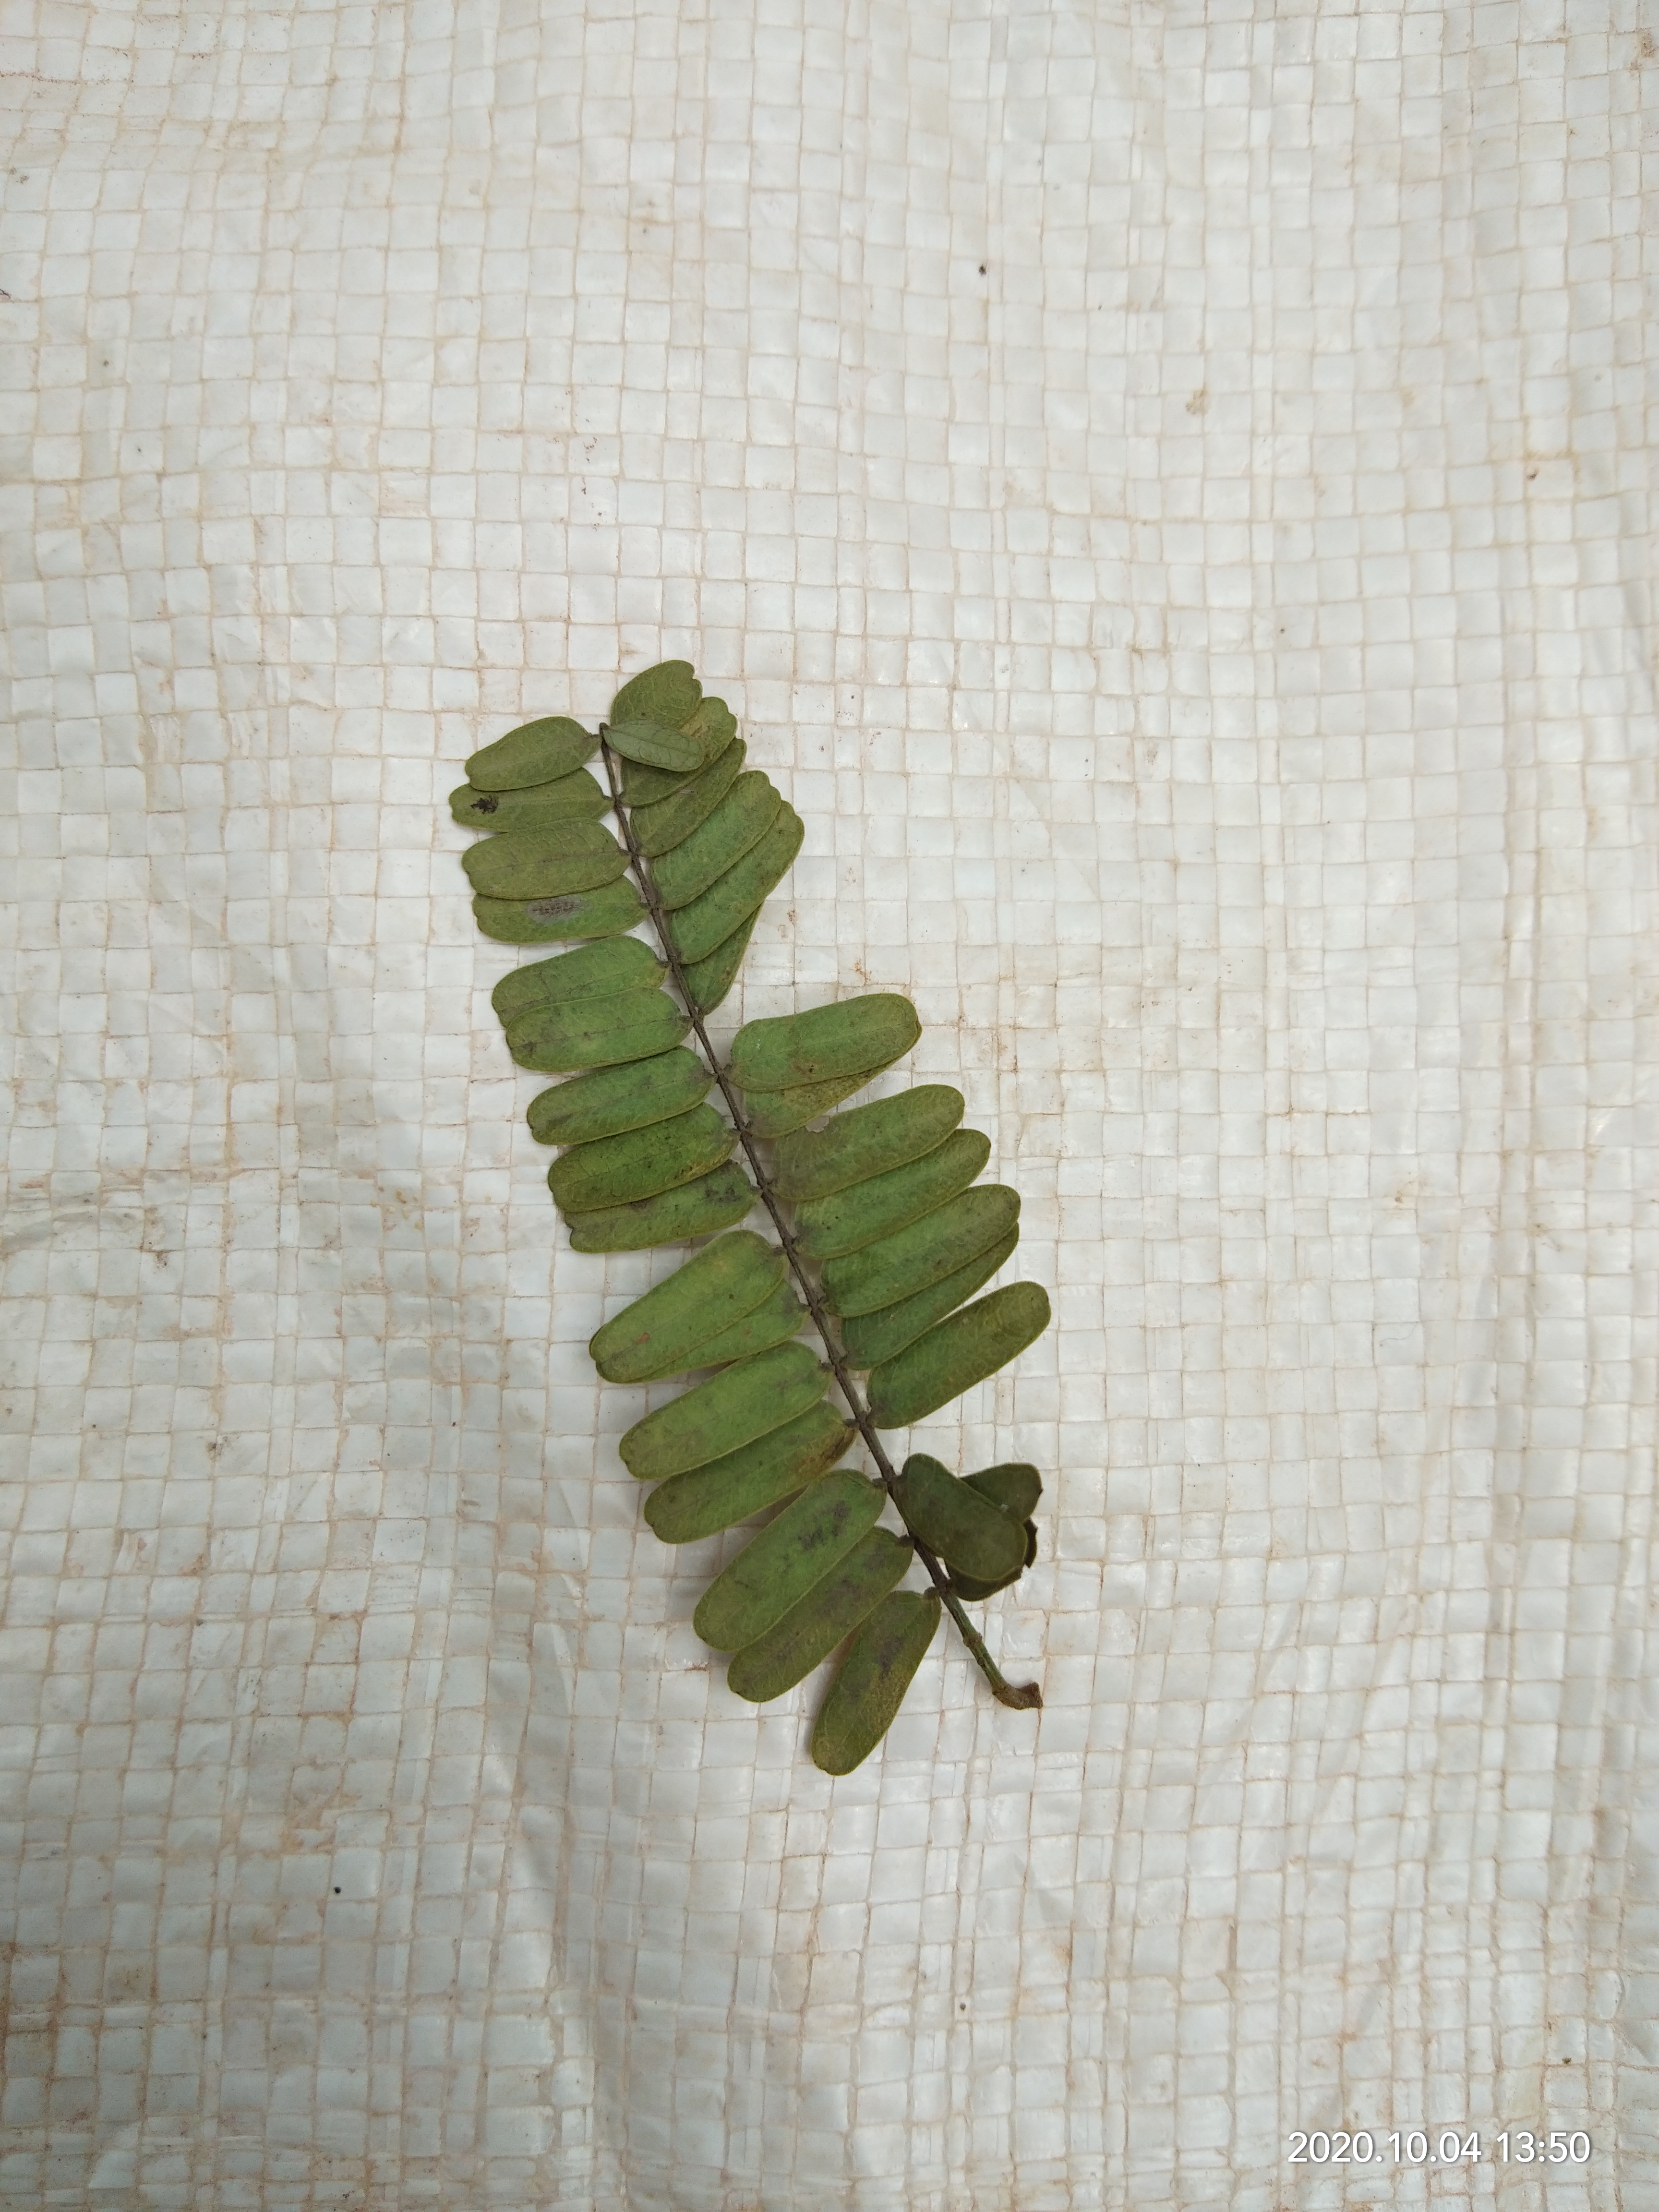
Plant: Tamarind